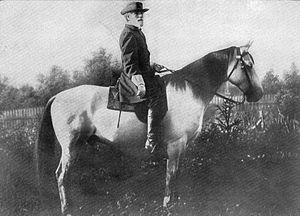
Robert E. Lee / Borgerkrigen / Øverstkommanderende, Army of Northern Virginia
Lee på sin hest Traveller
Robert Edward Lee var en karriereofficer i USA's hær, ingeniørsoldat, og blandt de mest lovpriste generaler i USA's historie.